Toše Proeski

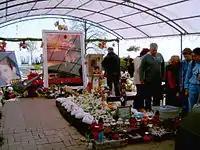
Toše's grave in Kruševo has become a pilgrimage point

The government organized an official state funeral for Proeski, which was held on 17 October 2007 in his home town of Kruševo, including military honor ceremonies by the Ceremonial Guard Battalion of the Macedonian Army (personnel of which conducted an honorary rifle salute) and a military band. The funeral, which was broadcast by the national Macedonian TV, was attended by many domestic and foreign delegations, including the President Branko Crvenkovski, the Prime Minister Nikola Gruevski, members of the Macedonian Parliament and its President Ljubiša Georgievski and other high-ranking officials, the US and the EU Ambassadors Gillian Milovanovic and Erwan Fouéré and other diplomats, representatives of the Red Cross, the USAID and other organizations, sports clubs, etc. Also, the funeral was attended by many notable musicians from Macedonia and other countries, including: Karolina Gočeva, Kaliopi, Vlado Janevski, Lambe Alabakoski, Elena Risteska, Jovan Jovanov, Martin Vučić, Adrian Gaxha, Tijana Dapčević and her sister Tamara Todevska, Aki Rahimovski (the frontman of Parni valjak), Toni Cetinski, Ceca Ražnatović, Željko Joksimović, Vlado Georgiev and many others. The religious service was held by the Macedonian Orthodox Church led by the Archbishop Stephen of Ohrid, as Proeski was a declared Orthodox Christian.